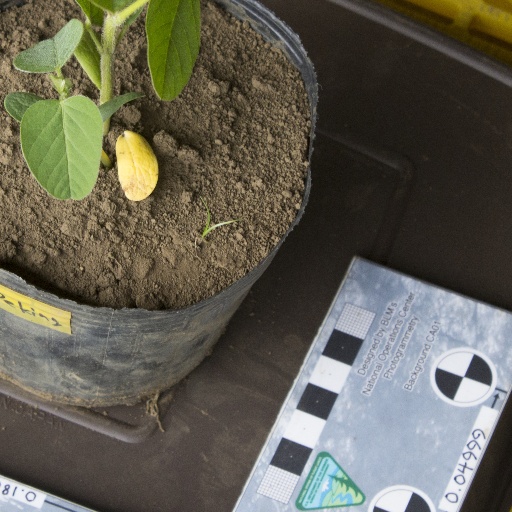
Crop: soybean